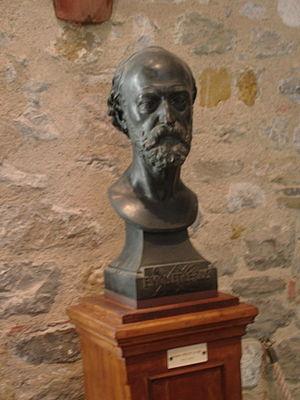
France, Aude (11), Buste de eugène Viollet-le-Duc
La Cité de Carcassonne est un ensemble architectural médiéval qui se trouve dans la ville française de Carcassonne dans le département de l'Aude, région d'Occitanie. Elle est située sur la rive droite de l'Aude, au sud-est de la ville actuelle. Cette cité médiévale fortifiée, dont les origines remontent à la période gallo-romaine, doit sa renommée à sa double enceinte, atteignant près de 3 km de longueur et comportant cinquante-deux tours, qui domine la vallée de l'Aude. La Cité comprend également un château et une basilique.